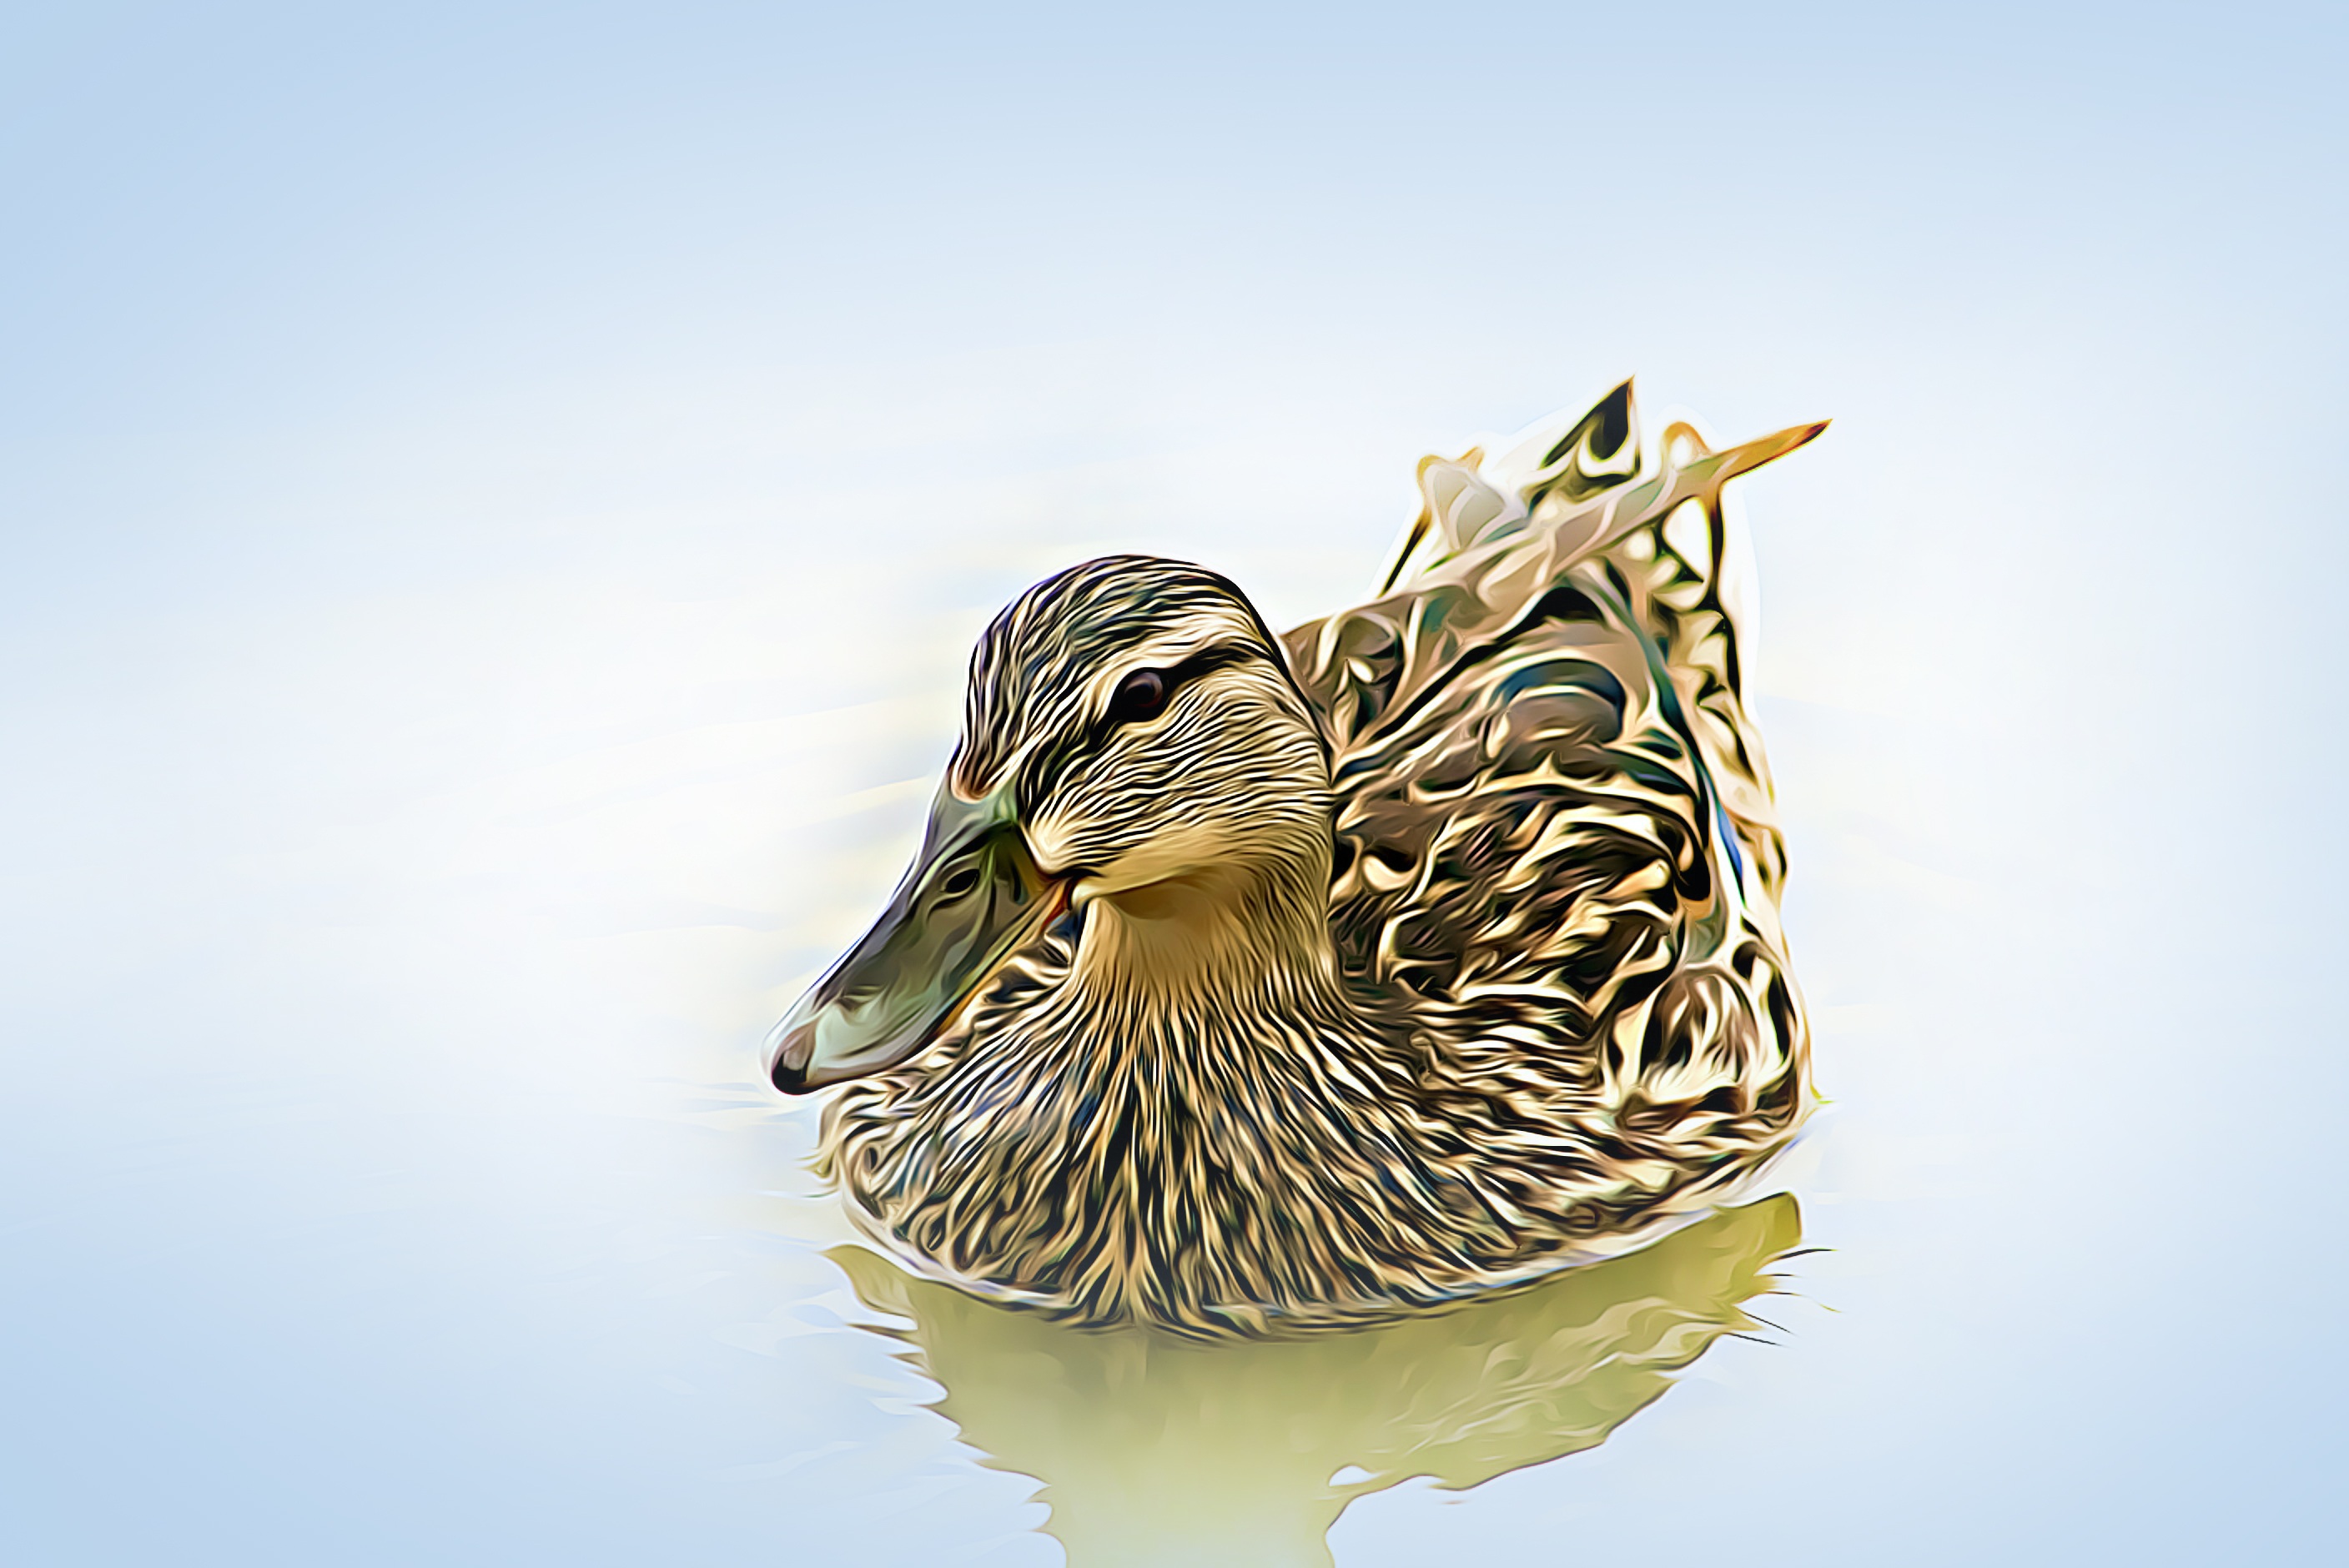
water, nature, bird, wing, animal, female, reflection, beak, fauna, close up, duck, animals, digital, vertebrate, waterfowl, water bird, mallard, graphics, water surface, wild ducks, ducks geese and swans